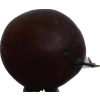
Label: gooseberry